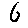
Label: 6